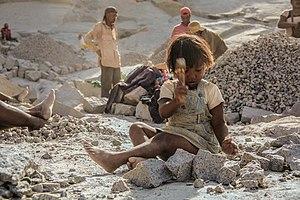
Un enfant jouant à casser des pierres sur la carrière d'Ambatobe (Tananarive Madagascar). Sa mère et son père y travail et elle joue l'apprentie casseur de pierre. This is an image with the theme ""Play"" from: Madagascar"
Le travail des enfants est la participation de personnes mineures à des activités à finalité économique et s’apparentant plus ou moins fortement à l’exercice d’une profession par un adulte. Au niveau international, l’Organisation internationale du travail le définit en comparant l’âge à la pénibilité de la tâche, du moins pour les enfants de plus de douze ans.
L'apprentissage par imitation, du latin « imitatio » signifiant « copier, imitation », est une forme d'apprentissage par mimétisme. Ce processus conduit au « développement de traditions et, à terme d'une culture. Elle permet le transfert d'informations entre individus et les générations qui les suivent sans qu'il n'y ait besoin d'héritage génétique ».